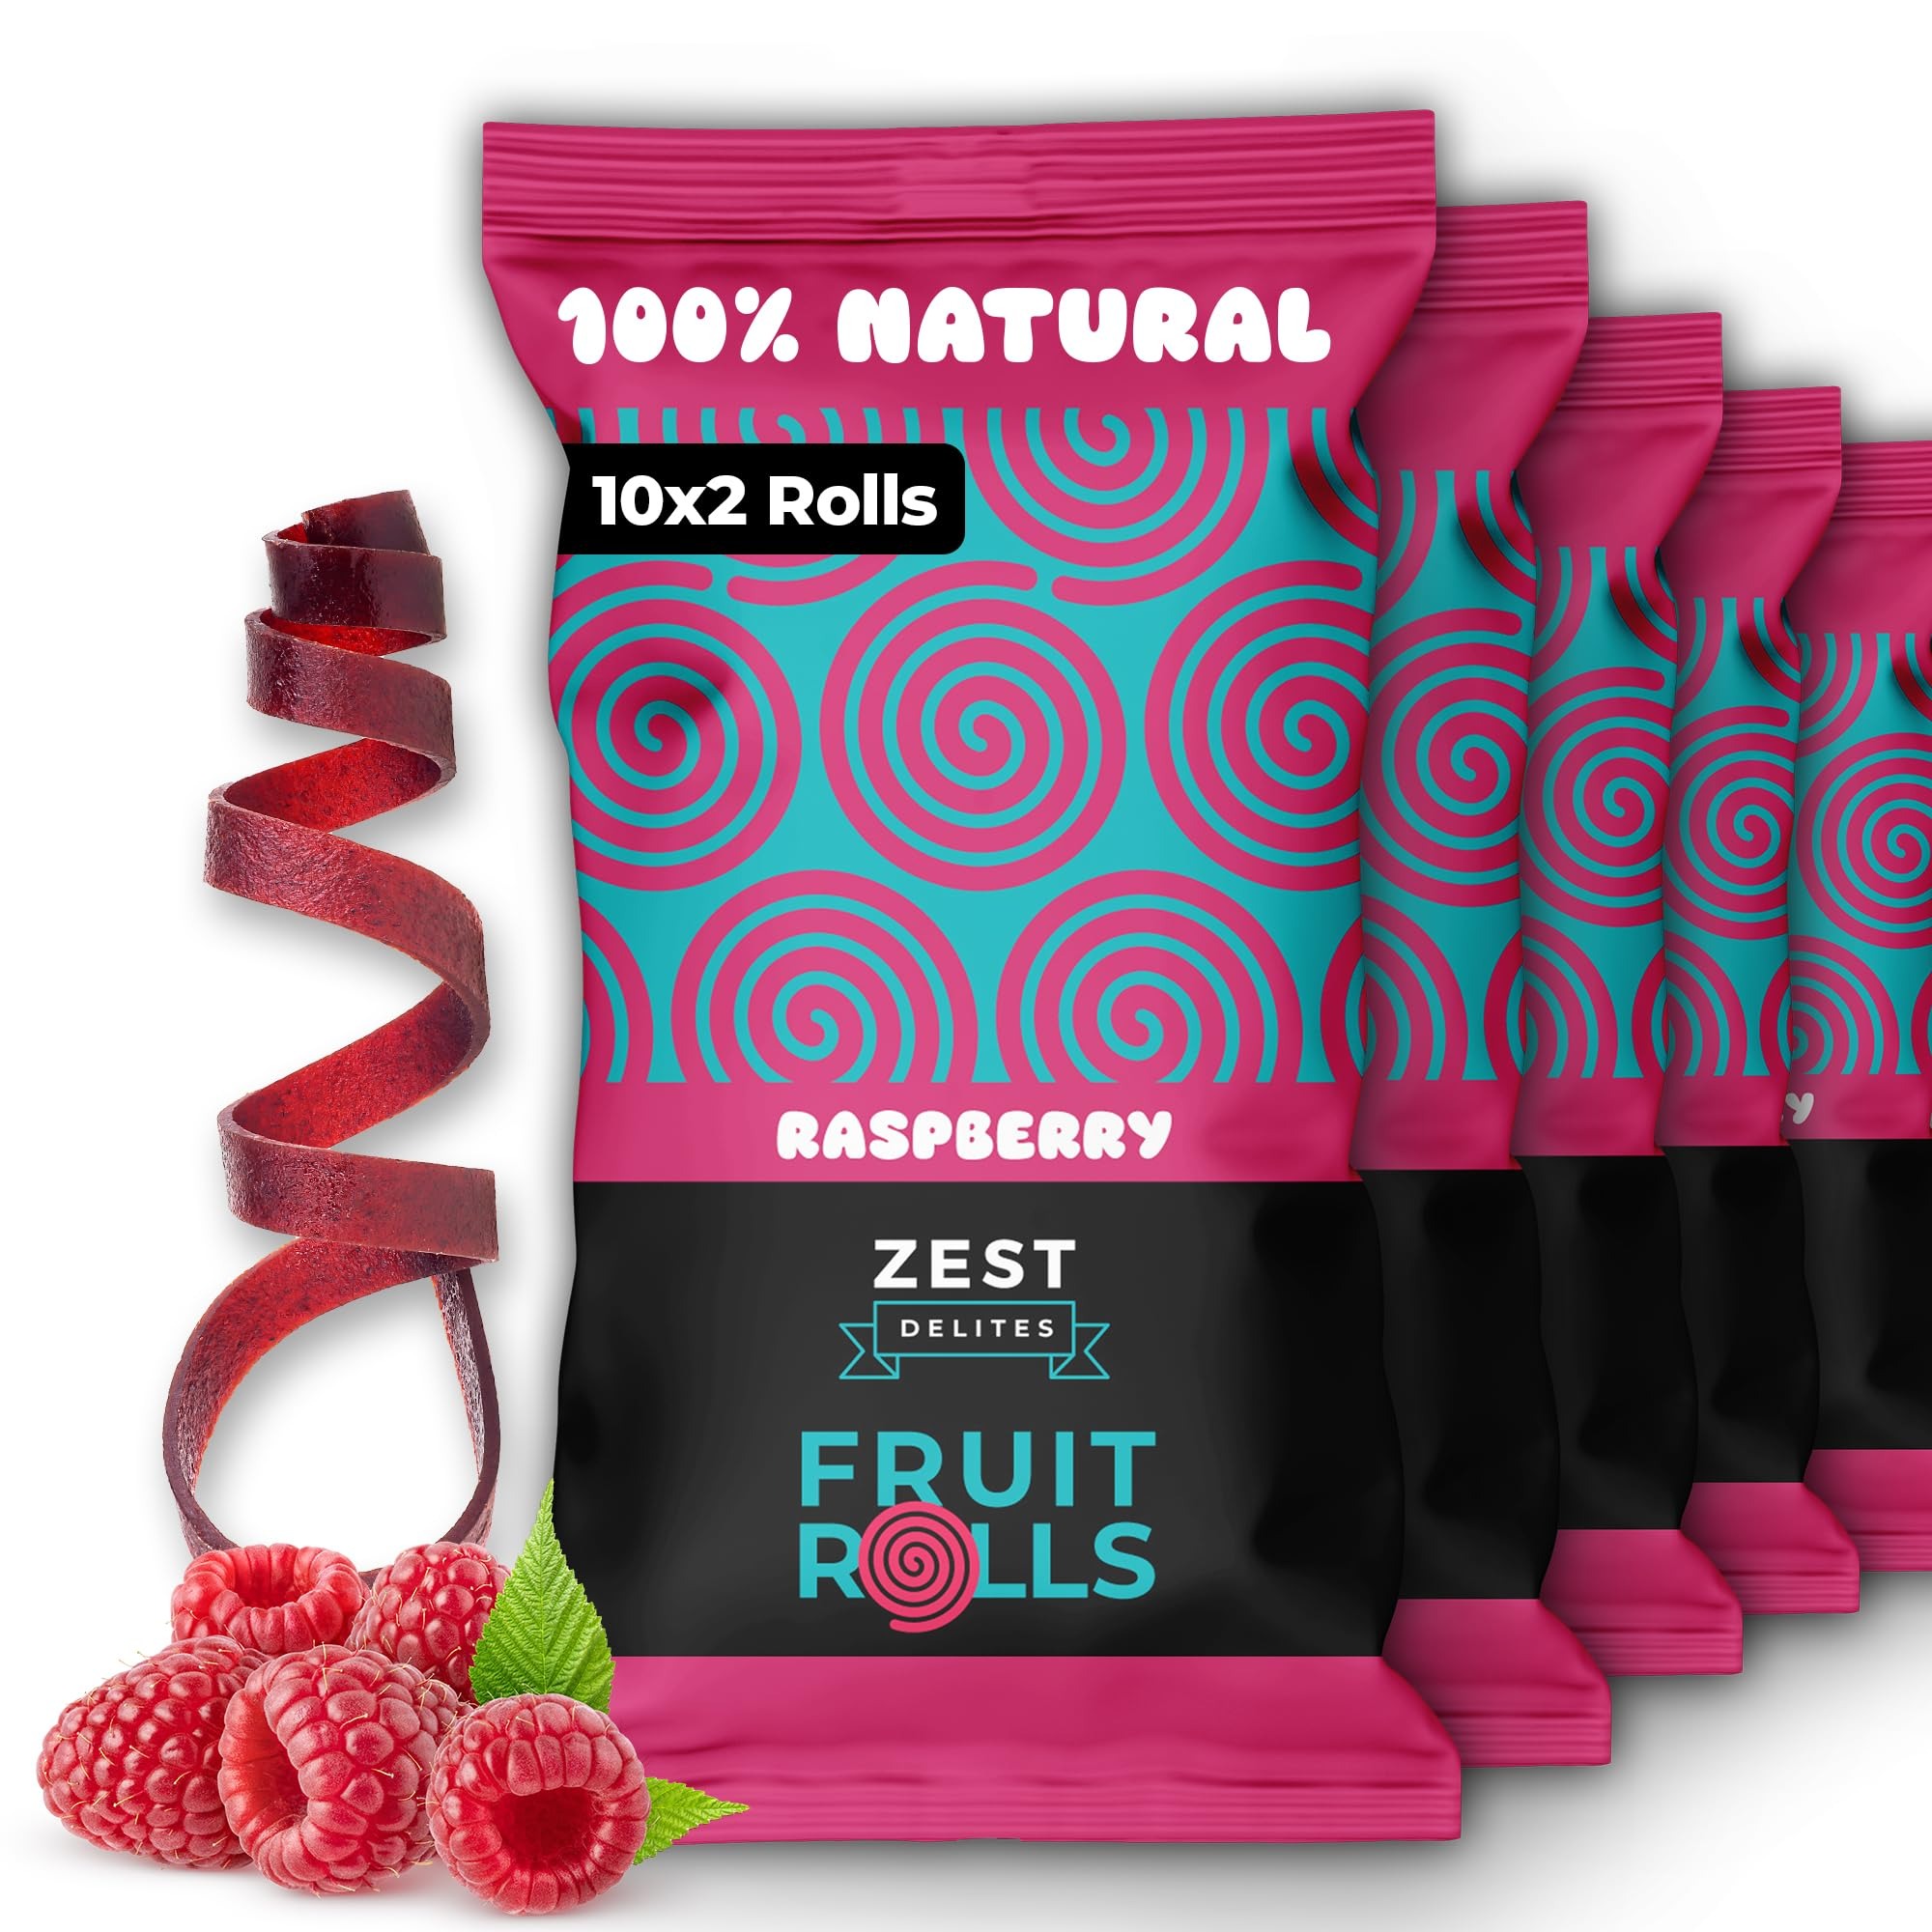
Item Name: Fruit Rolls by Zest Delites, 100% Natural Healthy Fruit Snacks for Kids & Adults, Made from Real Raspberry Leather, Vegan, School Lunch Snack, A Twist on Raspberry Strips, 10 Packs
Bullet Point 1: MADE FROM REAL FRUIT: Our fruit snacks are crafted with real raspberries, offering a natural sweetness in every bite. Each pack includes 2 x 10 (each pack is 0.7 oz, total 7 oz) fruit rolls, making them perfect for anyone looking for a tasty and nutritious snack, especially for kids and families.
Bullet Point 2: VEGAN, GLUTEN-FREE, NON-GMO: Our healthy fruit snacks are free from gluten, genetically modified ingredients, and added sugars, making them a guilt-free choice for anyone, including those following vegan diets. The perfect balance of taste and nutrition for all ages.
Bullet Point 3: FUN & DELICIOUS FOR KIDS: Make snack time more enjoyable with these kid snacks! These tasty fruit strips provide a fun and flavorful experience, and each pack includes a collectible card, making them an exciting addition to any school lunch or weekend treat, while still offering the benefits of a healthy fruit snack.
Bullet Point 4: ON-THE-GO & FAMILY-FRIENDLY: These portable lunchbox snacks are an ideal choice for busy parents and kids. Perfect for school lunch snacks or after-school treats, they are convenient, mess-free, and easy to pack for any occasion.
Bullet Point 5: HEALTHY SNACK WITH A TWIST: Enjoy a flavorful take on fruit leather with our fruit roll, made from real ingredients to satisfy both cravings and health-conscious snacking needs. Perfect for those seeking a fun, nutritious treat for the whole family.
Product Description: Zest Delites Fruit Rolls are delicious, rolled fruit snacks made for kids and adults. Perfect for lunchboxes or school lunches, these on-the-go treats offer a healthy and fun option that kids enjoy. Parents can feel good about choosing Zest Delites for a tasty twist on traditional fruit snacks, making them an easy choice for any time of the day, whether at school, home, or on the move.
Value: 20.0
Unit: Count

Price: 17.98